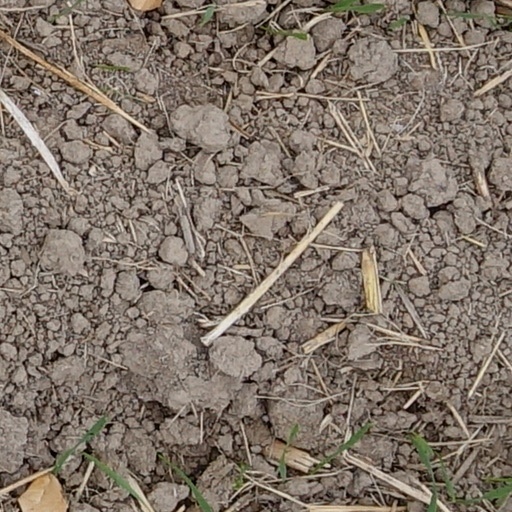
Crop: wheat